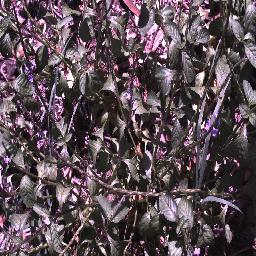
Label: snake_weed